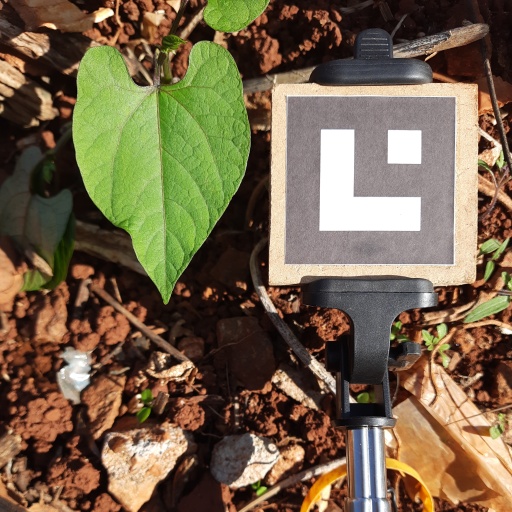
Observations: wavy surface, no eating holes, under sunlight